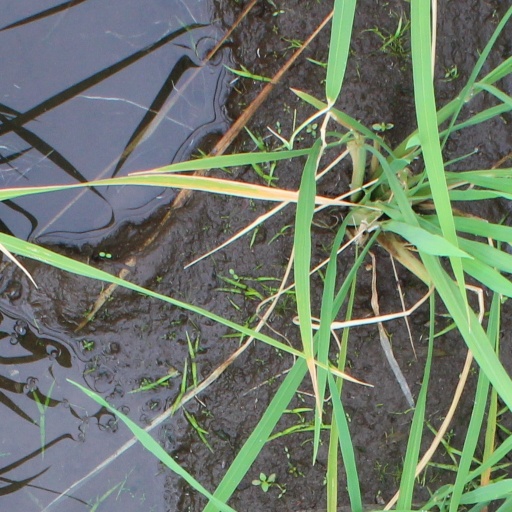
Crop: rice